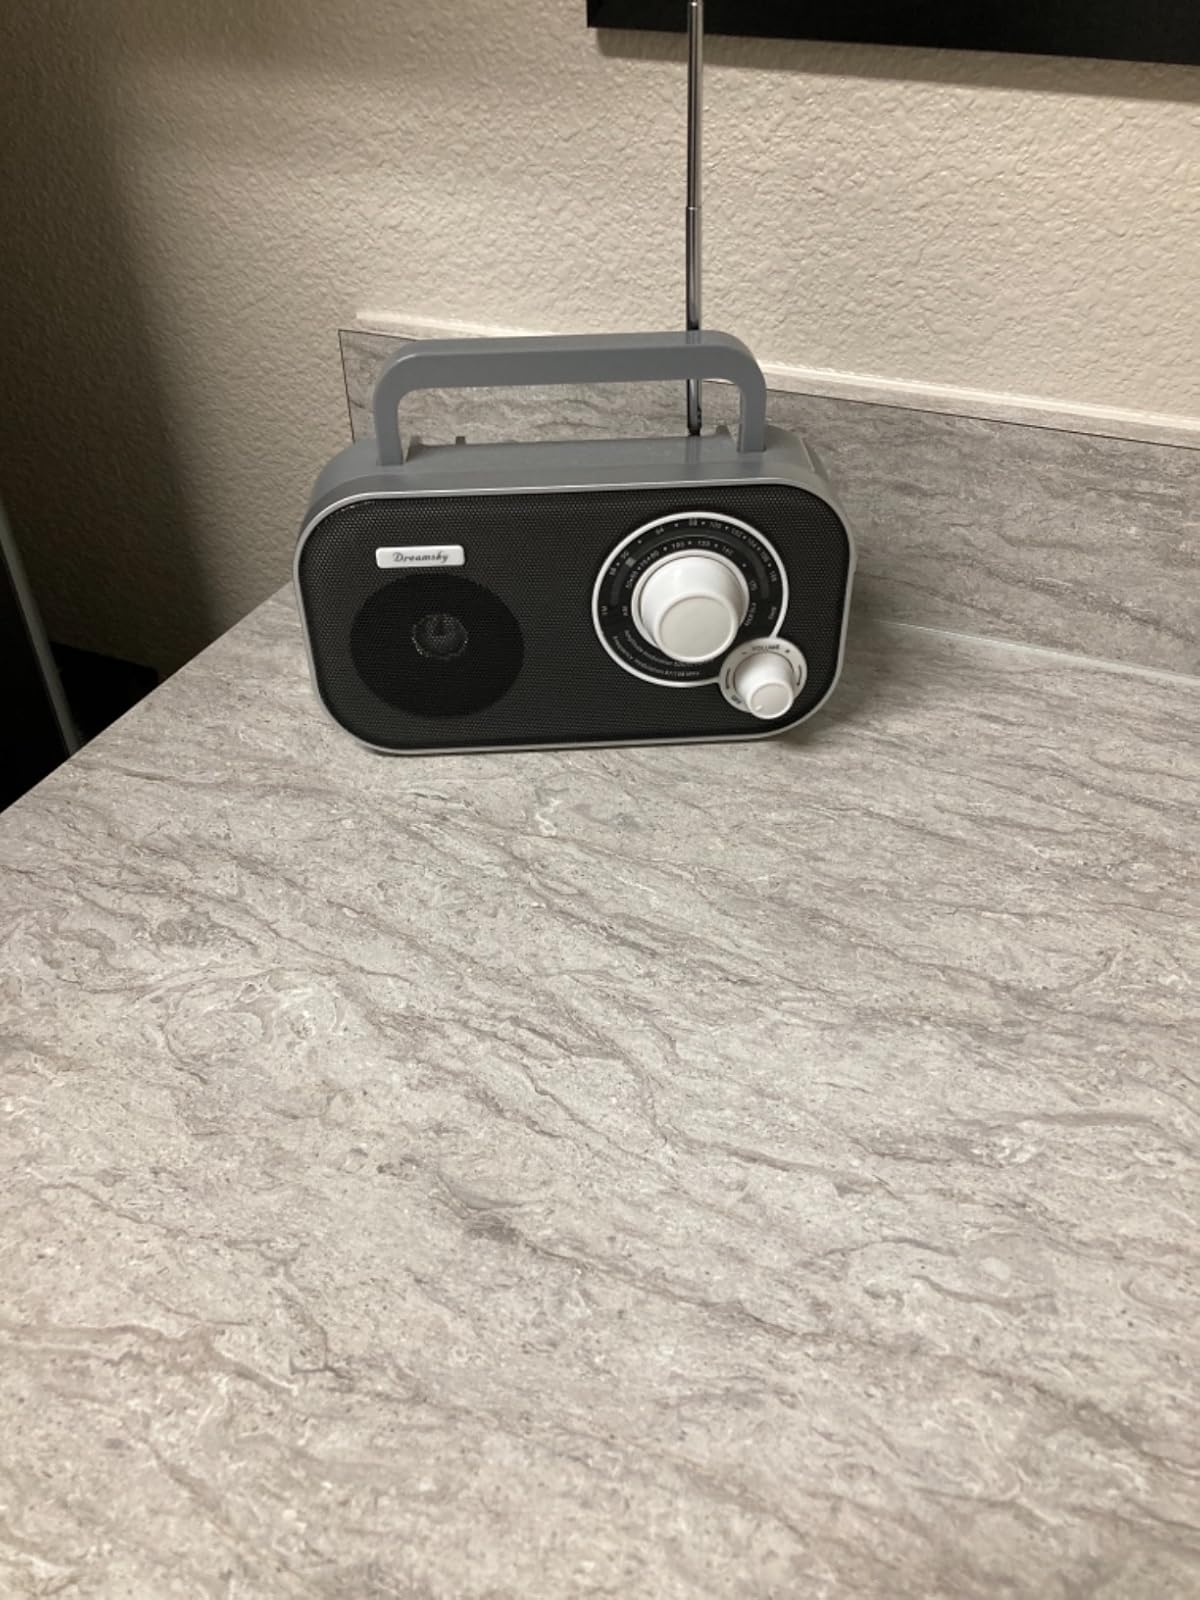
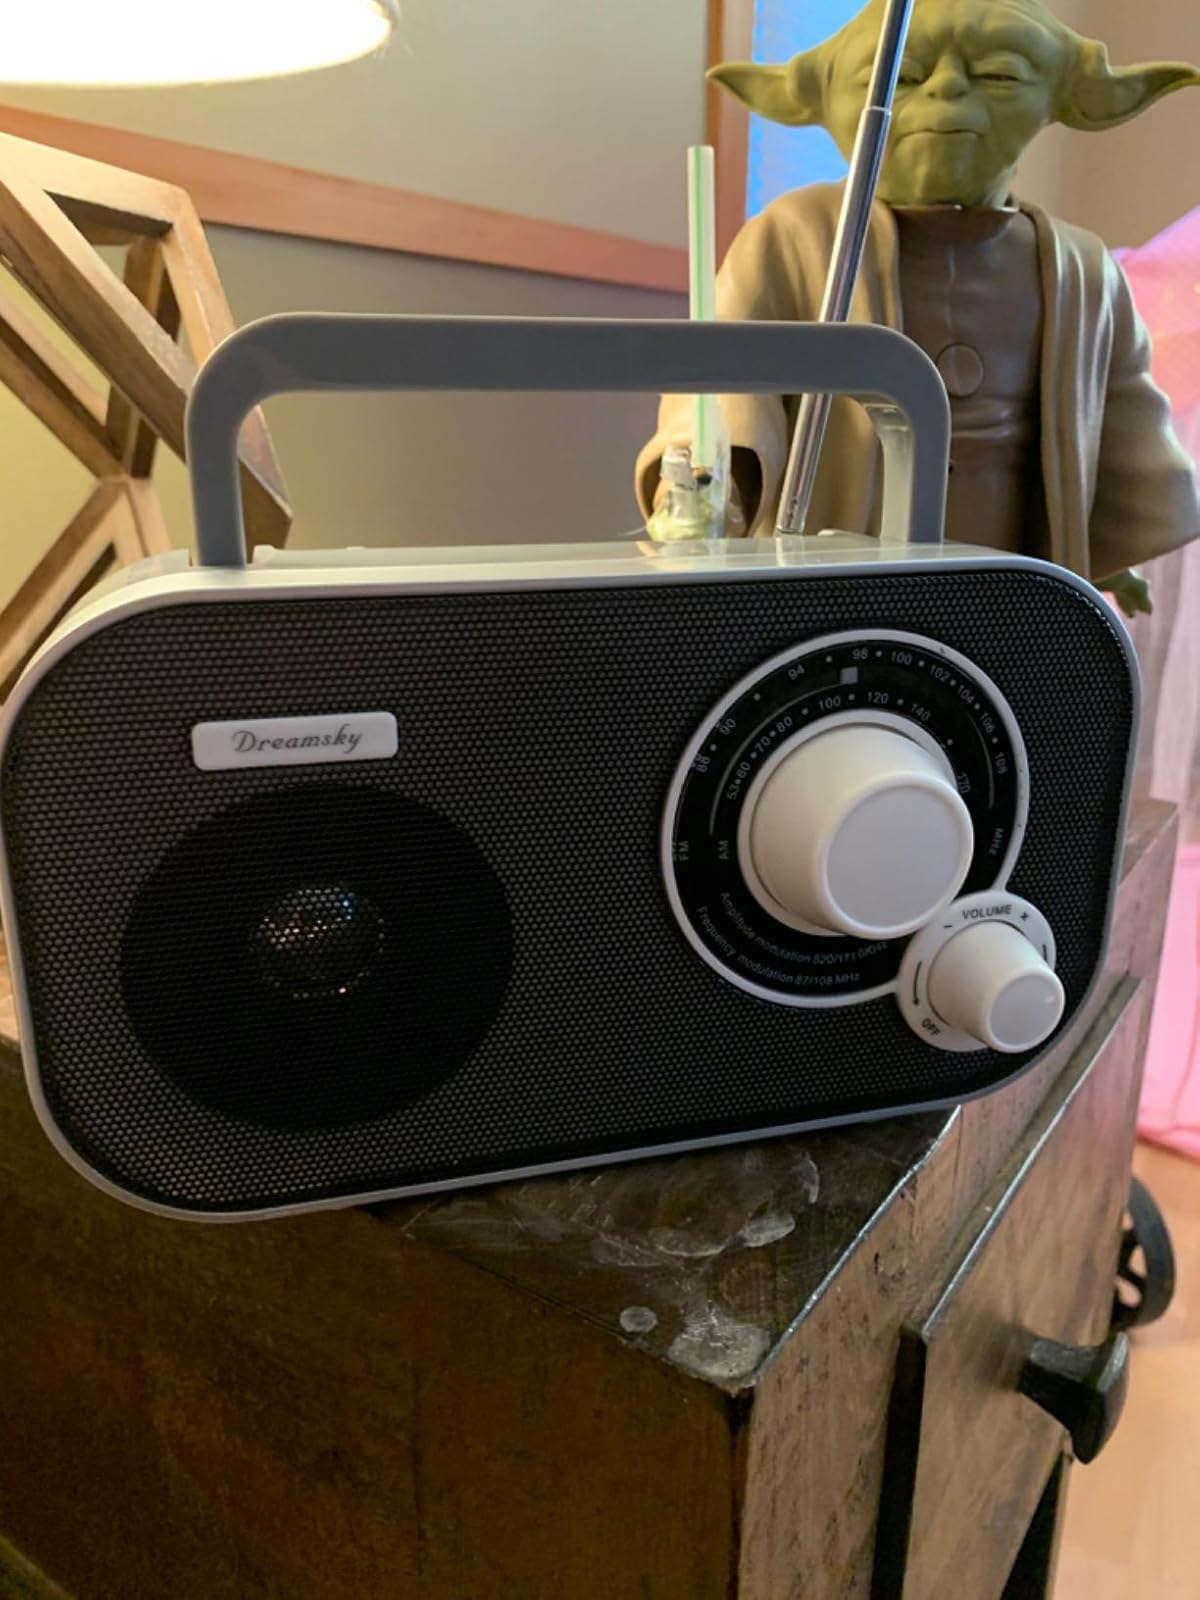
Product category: radio
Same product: yes